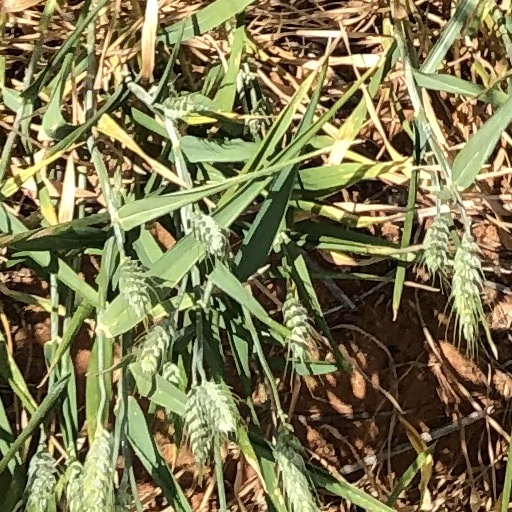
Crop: wheat